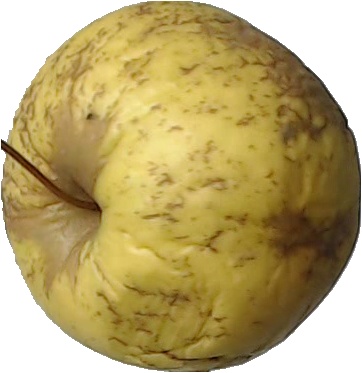
Label: apple_golden_1